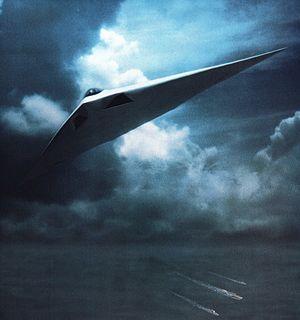
Le McDonnell Douglas A-12 Avenger II était un projet développé aux États-Unis par McDonnell Douglas et General Dynamics pour construire un avion embarqué d'attaque tout-temps pour remplacer l'A-6 Intruder au sein de l'United States Navy et l'United States Marine Corps ainsi que les General Dynamics F-111 Aardvark de l'United States Air Force dès le milieu des années 1990 en tant qu’appareils d’attaque à long rayon d’action.